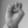
ASL letter: E